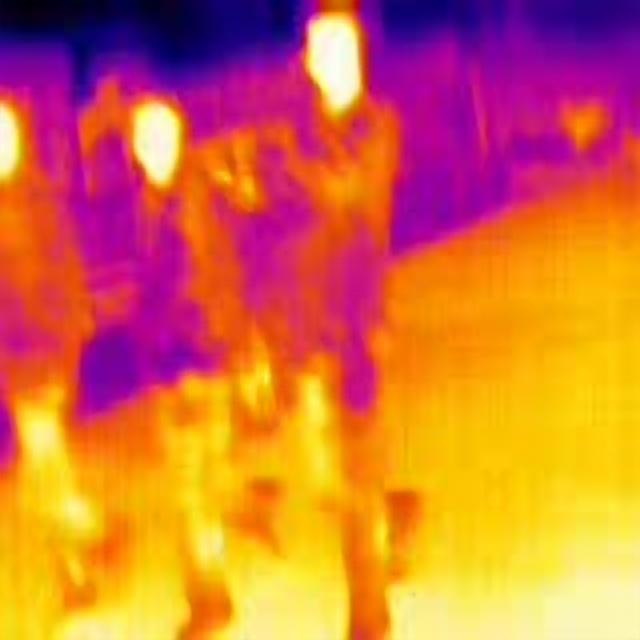
Detected objects:
label: person
label: person
label: person